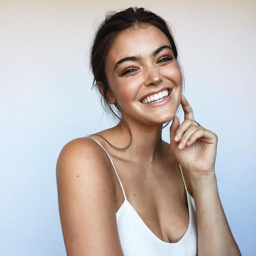
on some occasions , nothing is wrong with a casual white dress and a plain face .